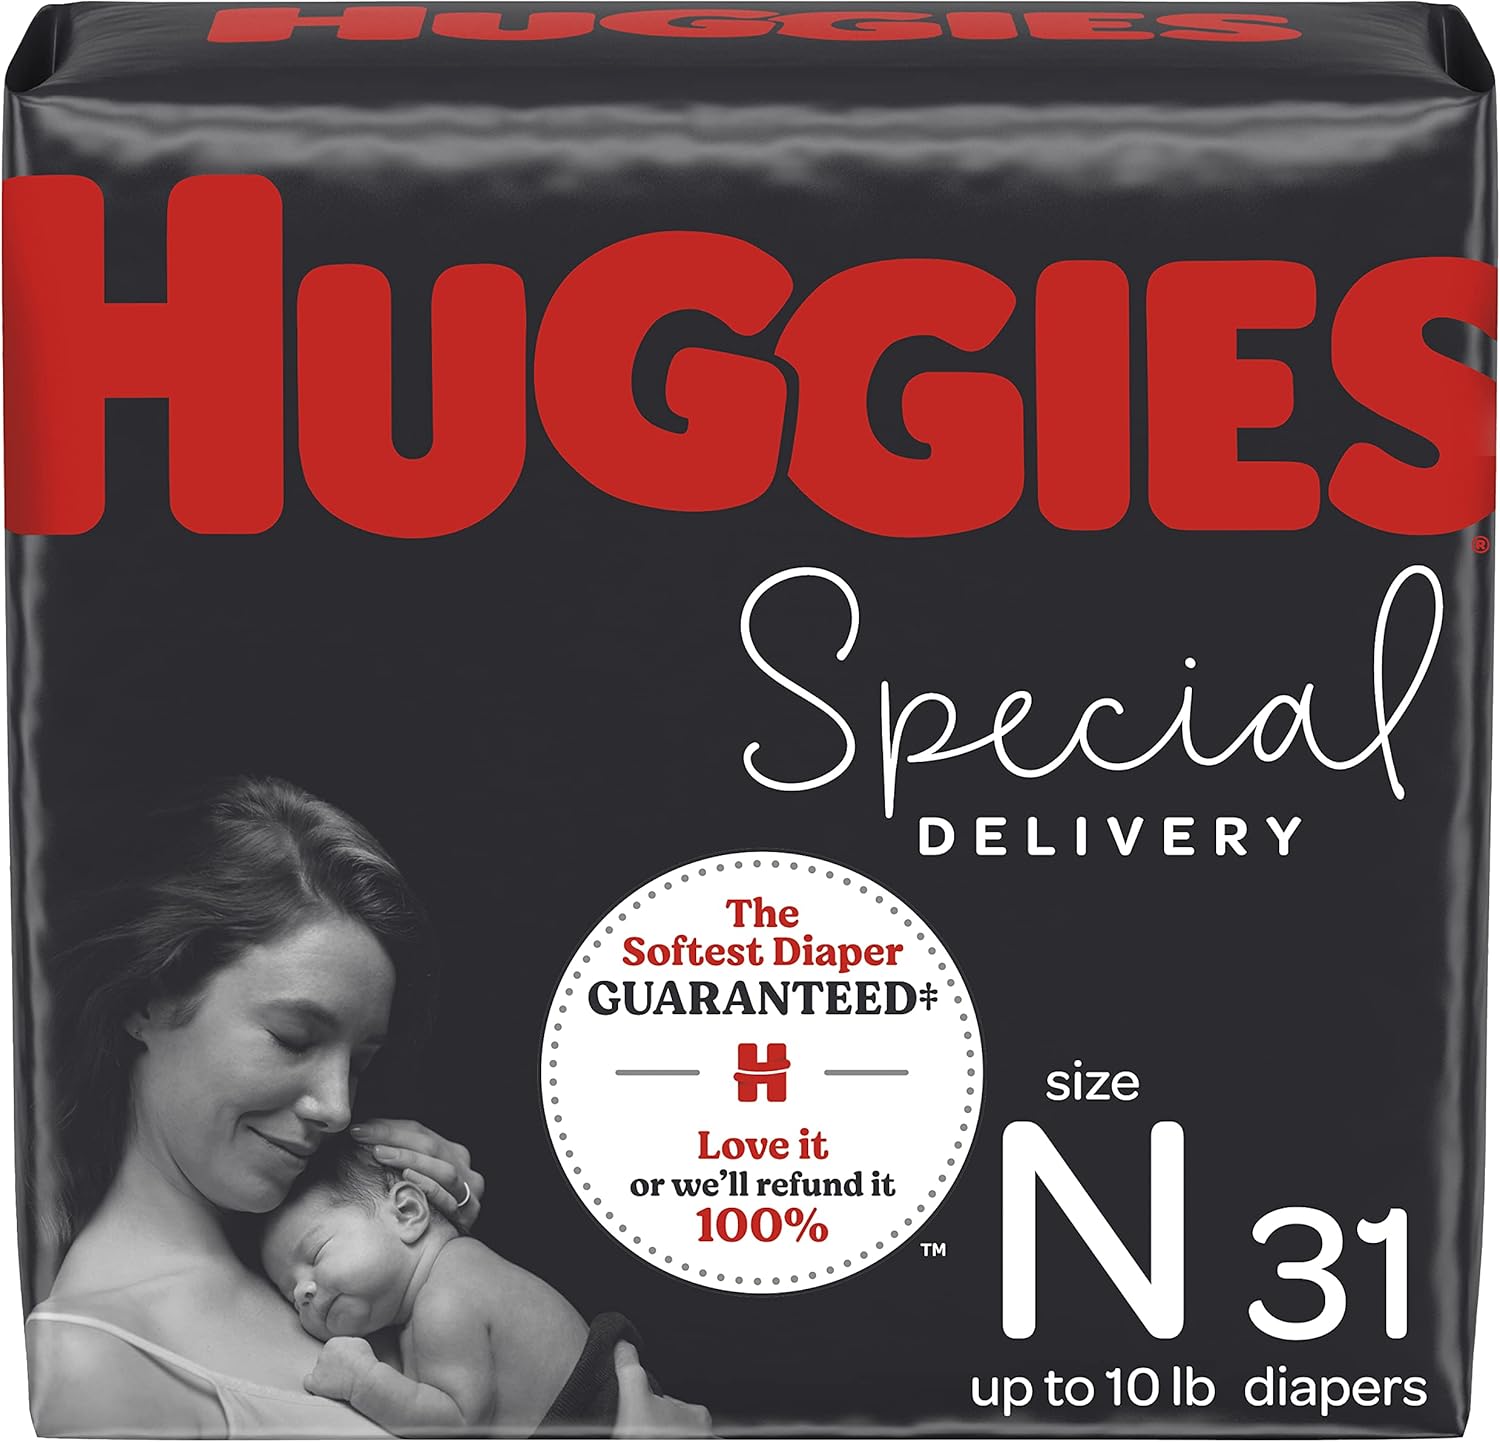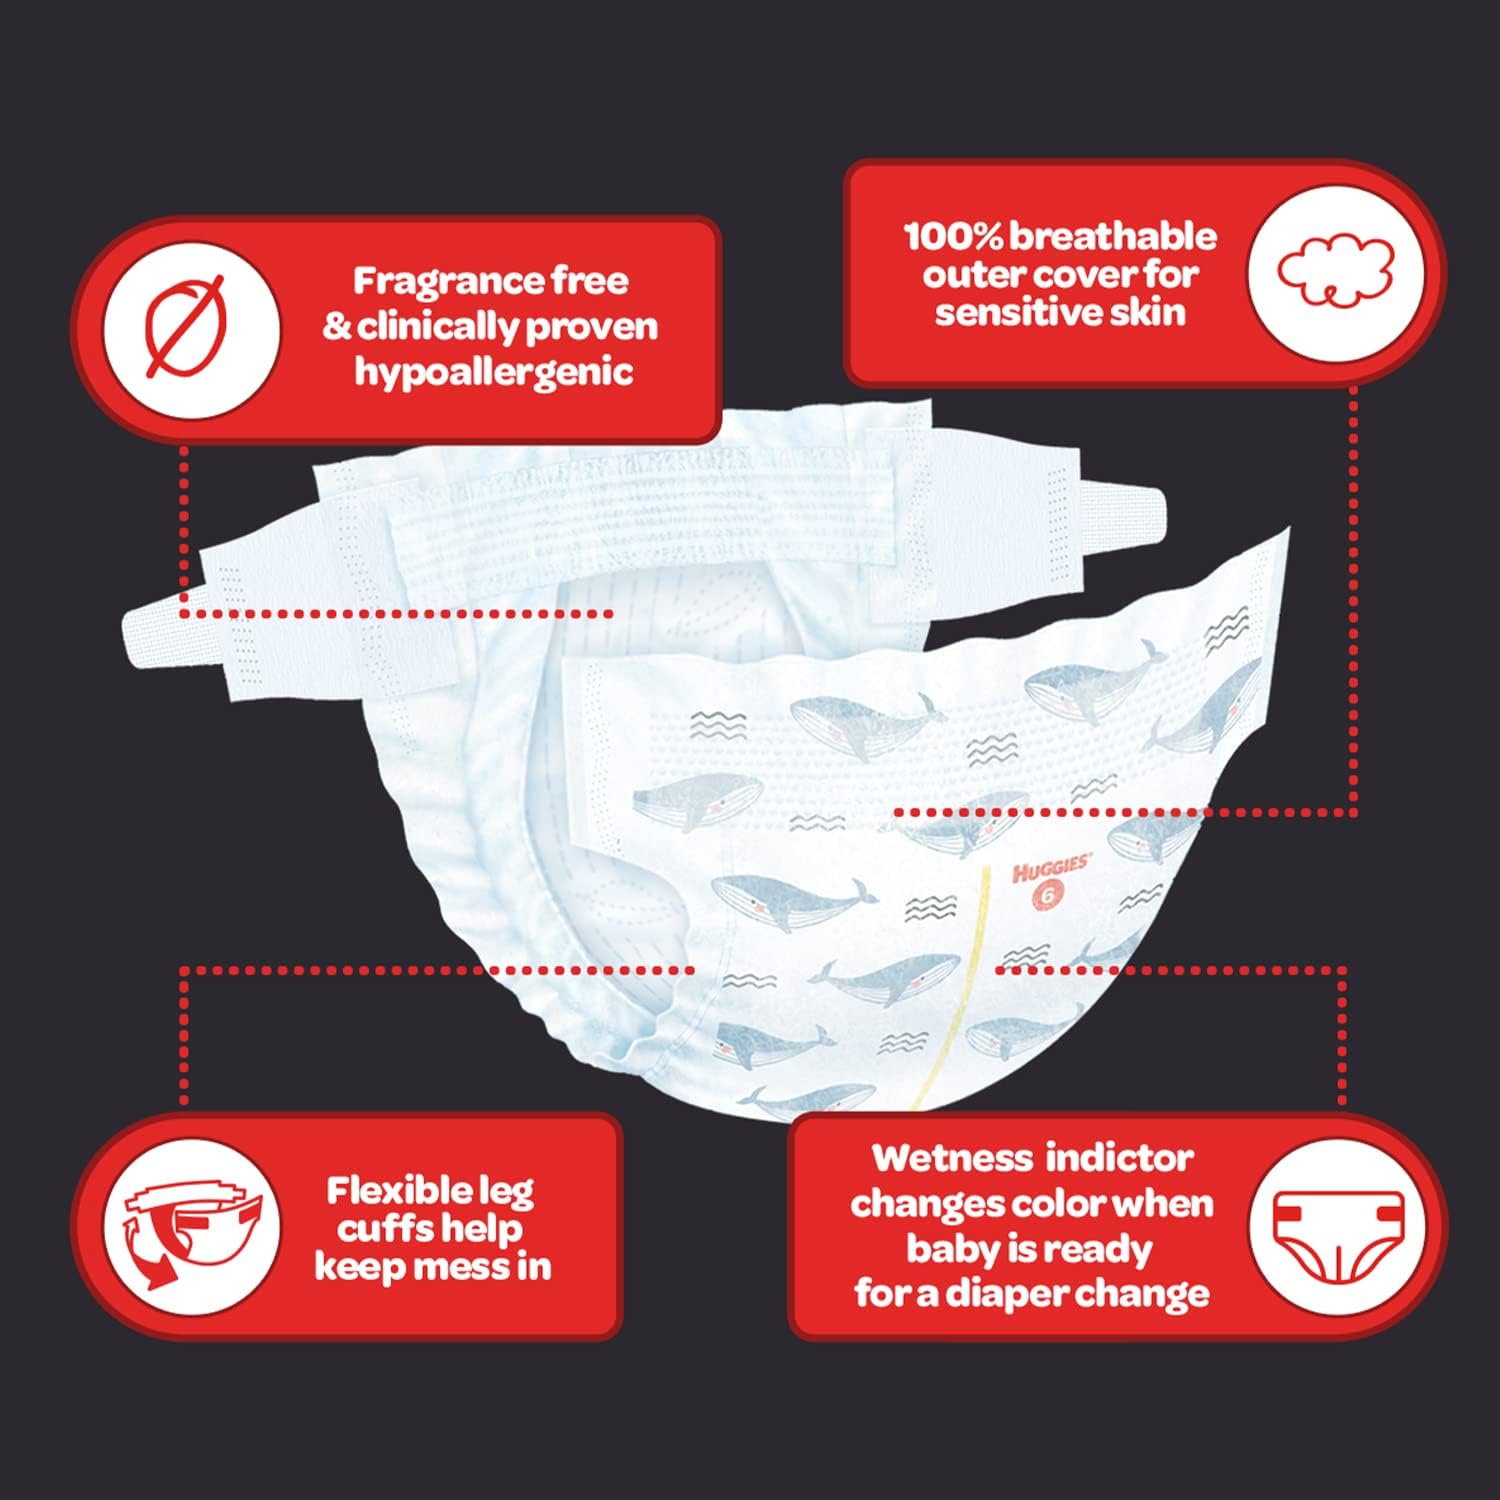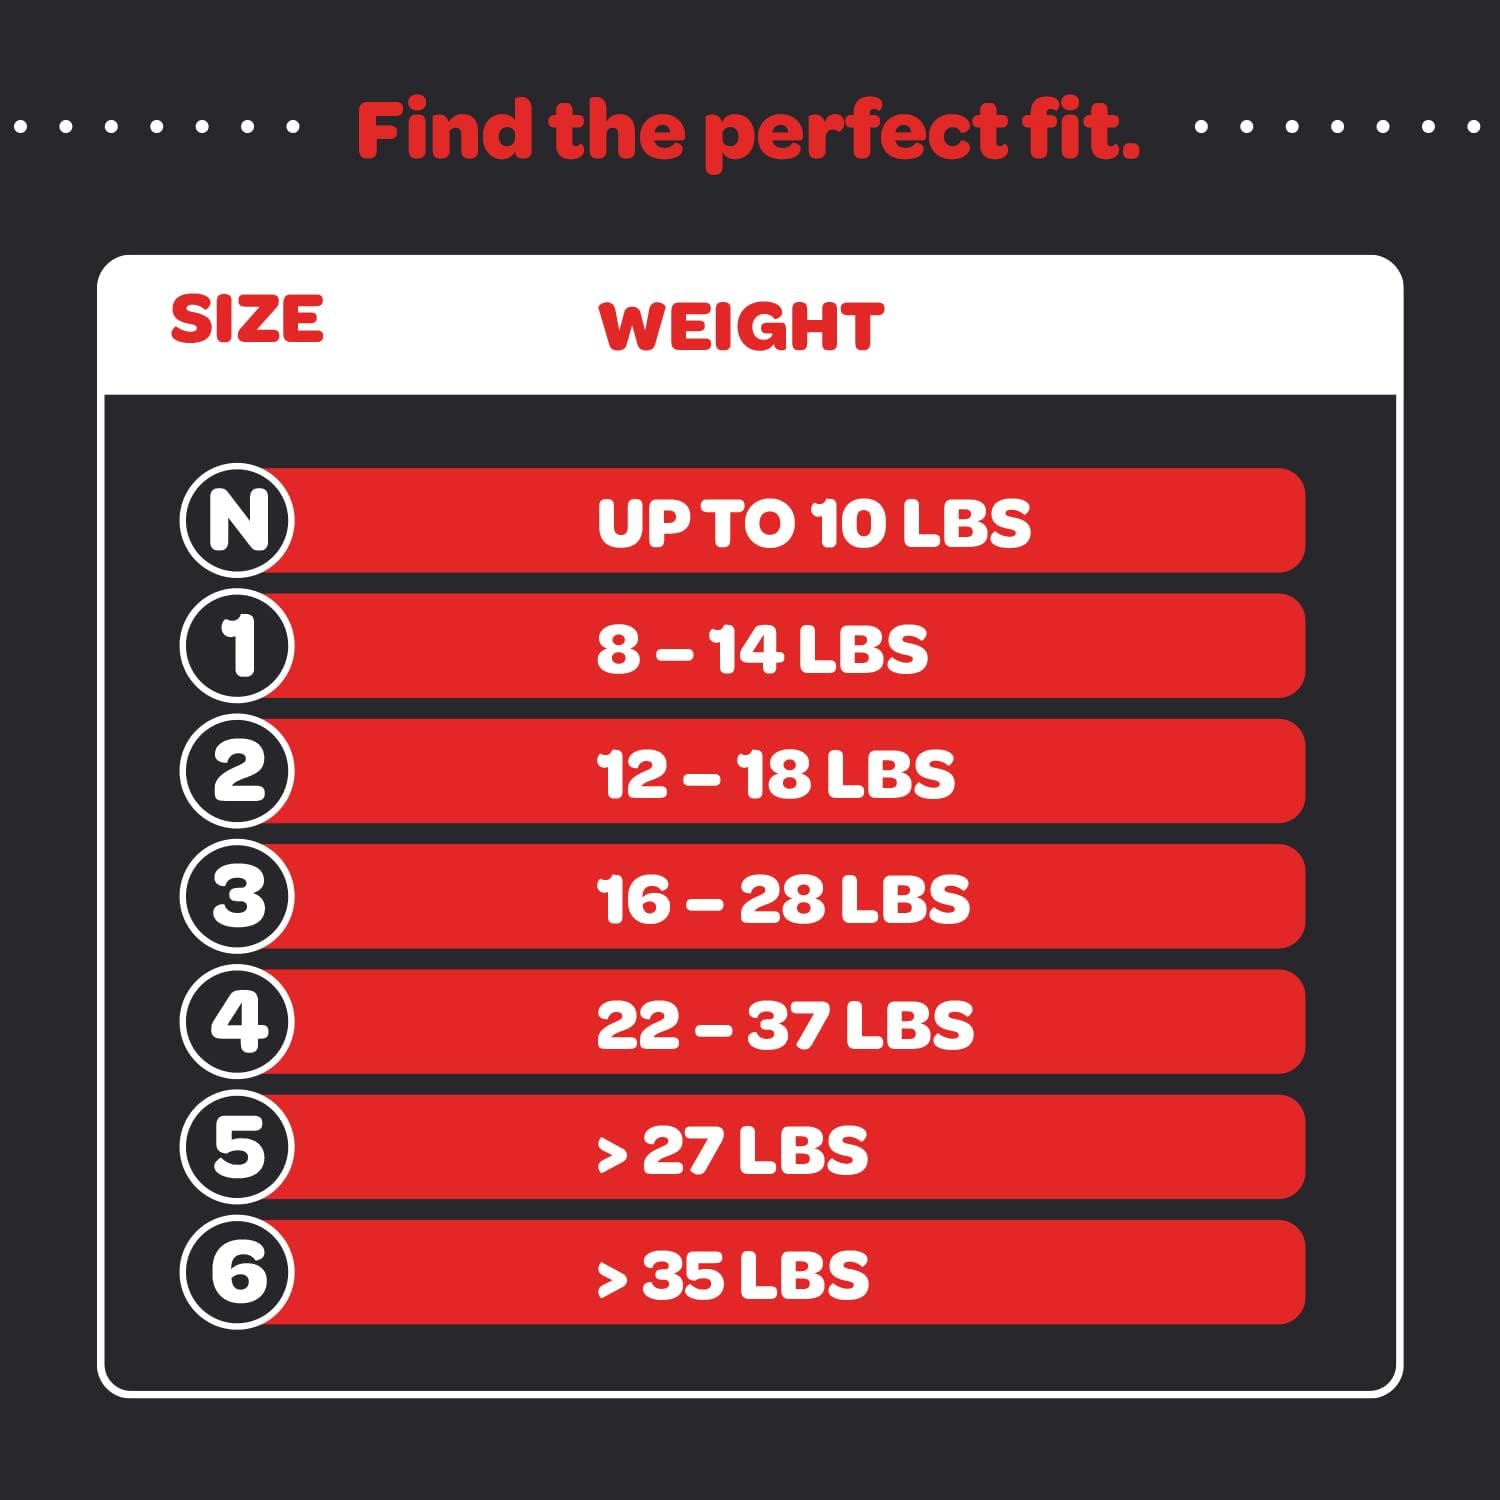
Hypoallergenic Newborn Baby Diapers, 31 Ct, Huggies Special Delivery, Softest Diaper, Safe for Sensitive Skin
Category: Health & Personal Care
Huggies Special Delivery Baby Diapers are the Softest Diaper Guaranteed* - love it or we’ll refund it 100%! Made with plant-based** materials, Special Delivery diapers are clinically proven hypoallergenic for sensitive skin and dermatologically tested. They do not contain any harsh ingredients – fragrance-free, paraben-free, lotion-free, free of elemental chlorine bleach. This diaper locks away moisture for absorbent protection and has a 100% breathable cover to provide airflow to help keep baby’s skin dry and protected. The soft flexible leg cuffs help keep the mess in, while the back pocketed waistband helps prevent diaper blowouts. Easily and conveniently know when it’s time for a diaper change with the wetness indicator – yellow line turns to blue when diaper is full. Huggies Special Delivery Diapers feature adorable, nature inspired designs and are available in size Newborn (6-9 lb.), size 1 (8-14 lb.), size 2 (12-18 lb.), size 3 (16-28 lb.), size 4 (22-37 lb.), size 5 (27+ lb.), and size 6 (35+ lb.). Join Huggies Rewards+ Powered by Fetch to get rewarded fast. Earn points on Huggies products redeemable for hundreds of gift cards. Download the Fetch Rewards app to get started today! (*Mail in within 30 days of purchase date. Online access required. Limit 1 per household. Original receipt/UPC required. Restrictions apply. See Huggies website for details and submission form. Expires 12/31/22.) (**20%+ by weight)
Features: Huggies Special Delivery Newborn Diapers fit babies 6-9 lb; The Softest Diaper Guaranteed*, love it or we’ll refund it 100% | Our Softest Diaper: made WITH plant-based** materials, hypoallergenic and dermatologically tested; Made WITHOUT harsh ingredients: fragrance-free, paraben-free, lotion-free, free of elemental chlorine bleach | Safe for Sensitive Skin: maintain healthy skin and keep baby comfortable with 100% breathable outer cover to provide air flow to help keep baby’s skin dry and protected | Prevent leaks for up to 12 hours: Huggies diapers lock away moisture for outstanding absorbent protection; use the wetness indicator to know when it’s time for a change – yellow line turned to blue means diaper is full | Prevent Blowouts: soft back pocketed waistband helps contain mess and prevent diaper blowouts; packaging may vary from images shown